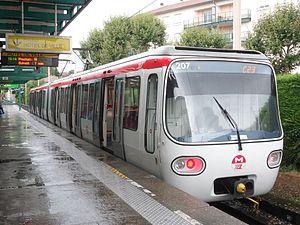
Un MCL80 de la ligne C lyonnaise, à son terminus Cuire.
Entre Massif central et Alpes, entre Paris et la Méditerranée, Lyon a toujours bénéficié de sa position de carrefour concernant les transports et communications.